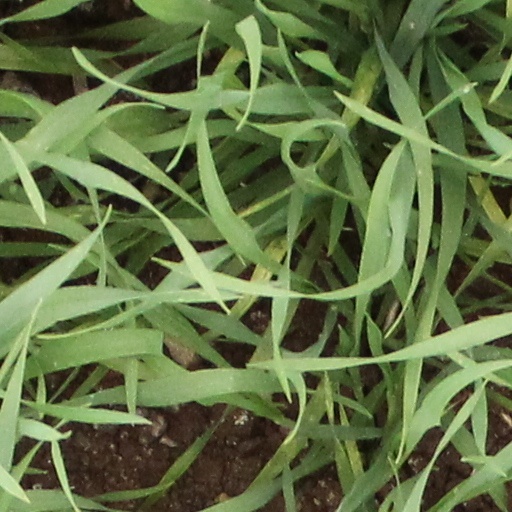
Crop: wheat